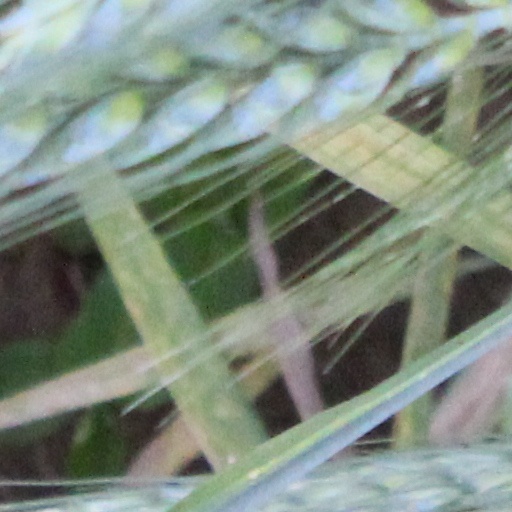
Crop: wheat